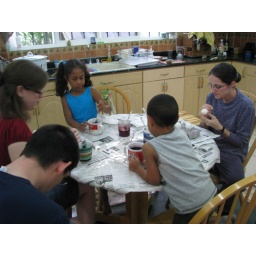
Sitting around the kitchen table coloring eggs